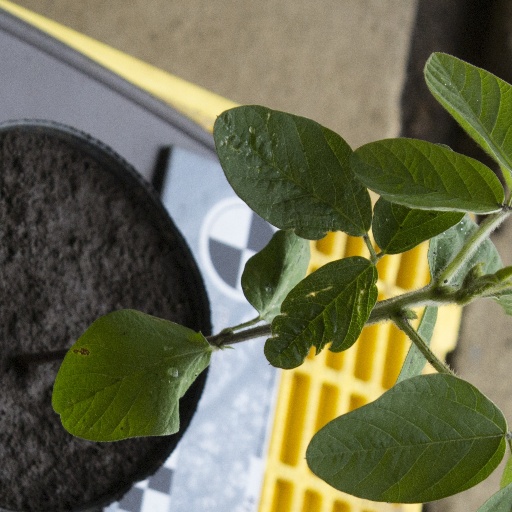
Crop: soybean